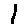
Label: 1